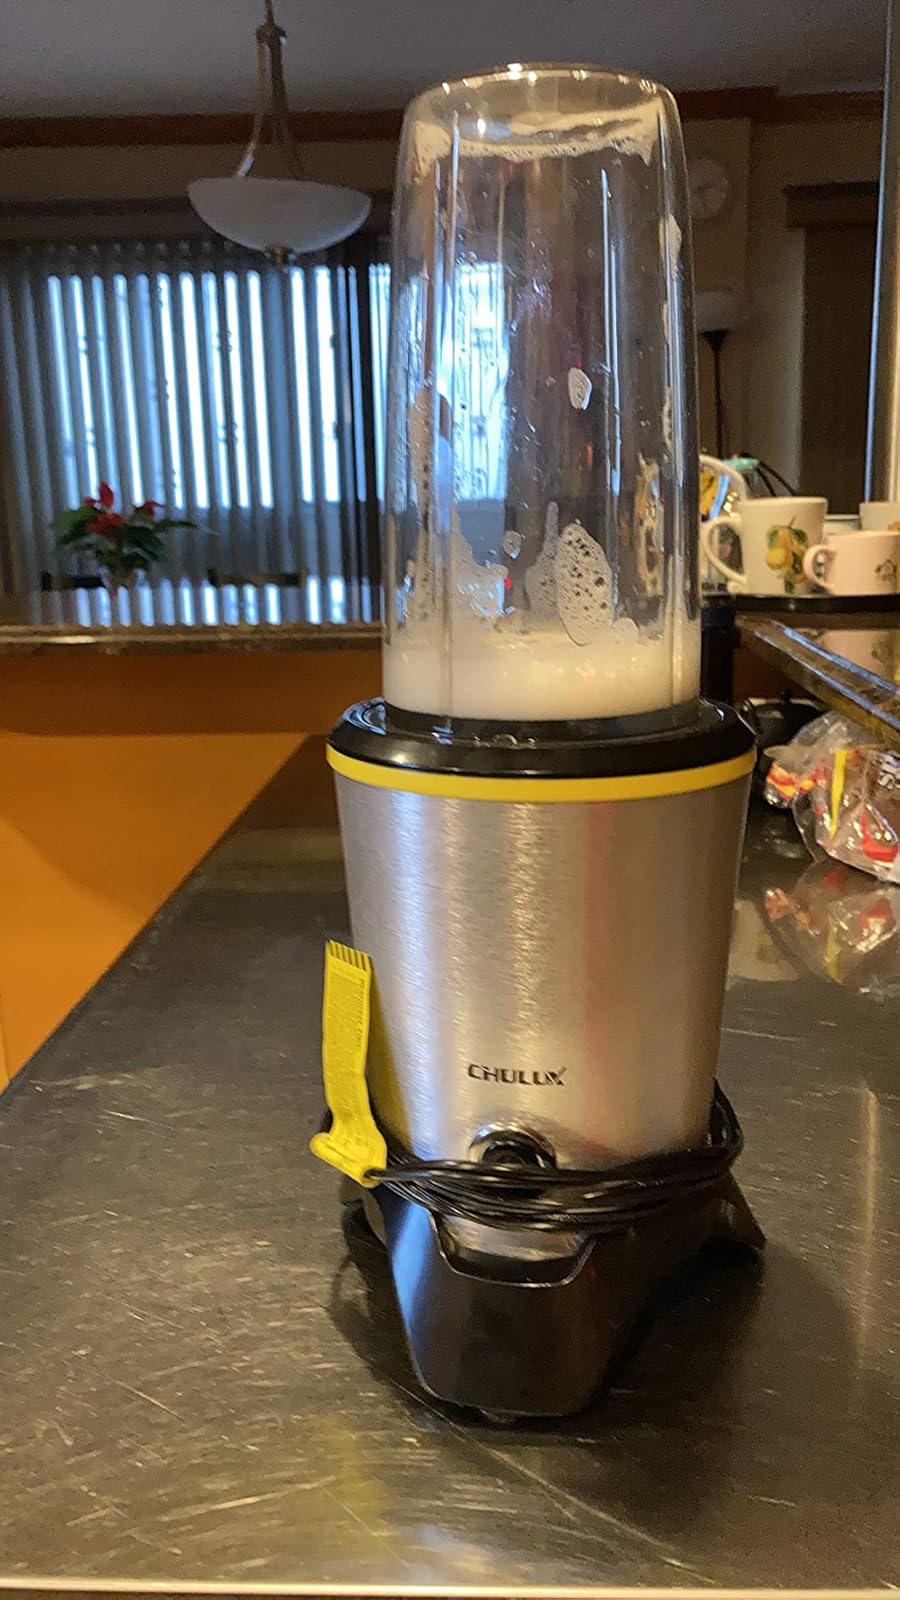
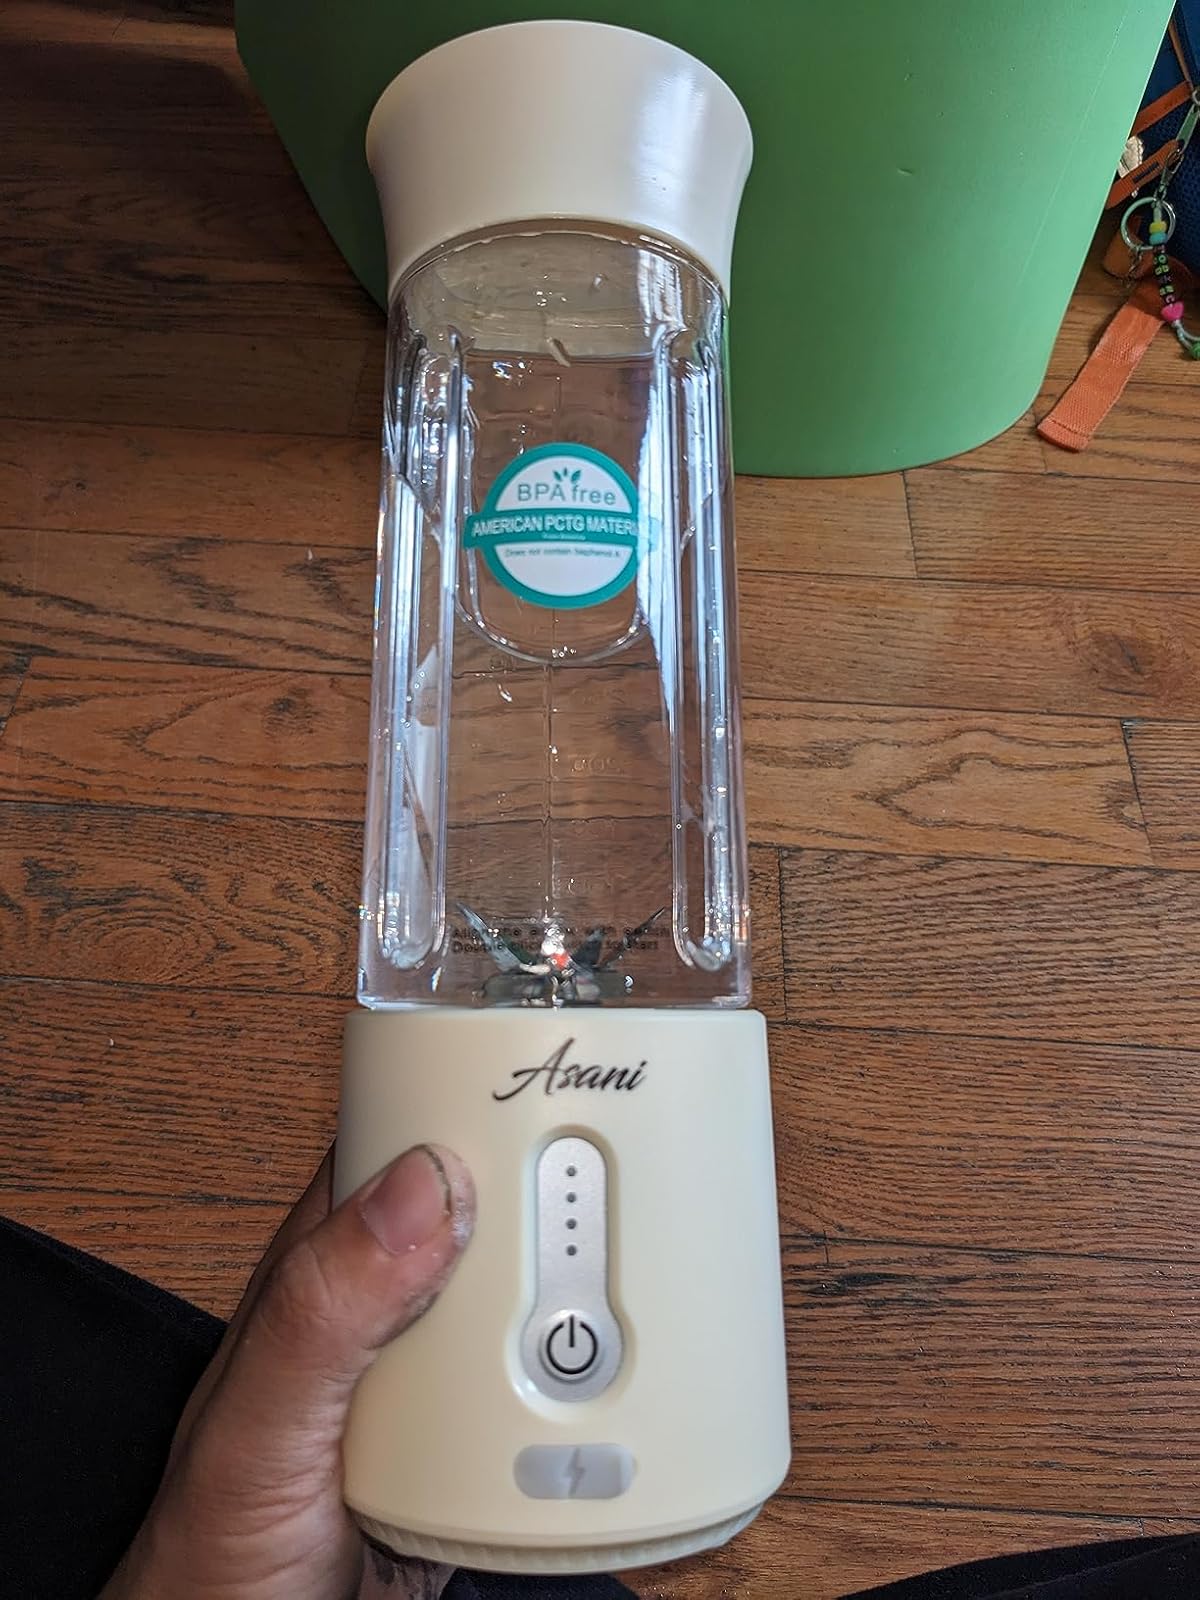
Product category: items_blender
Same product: no